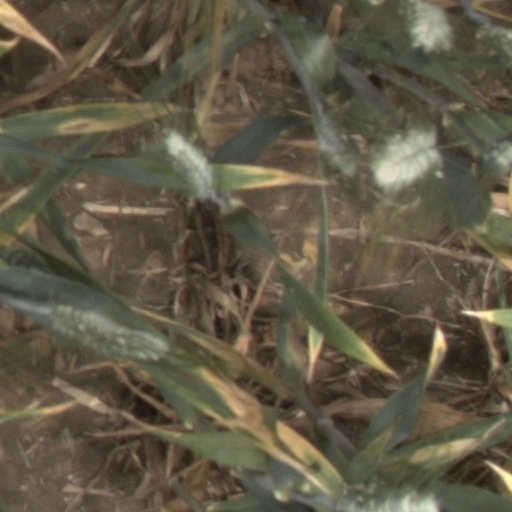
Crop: wheat